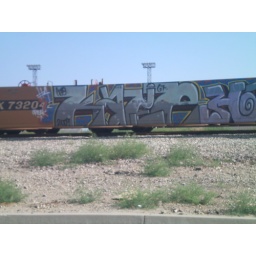
train by my house